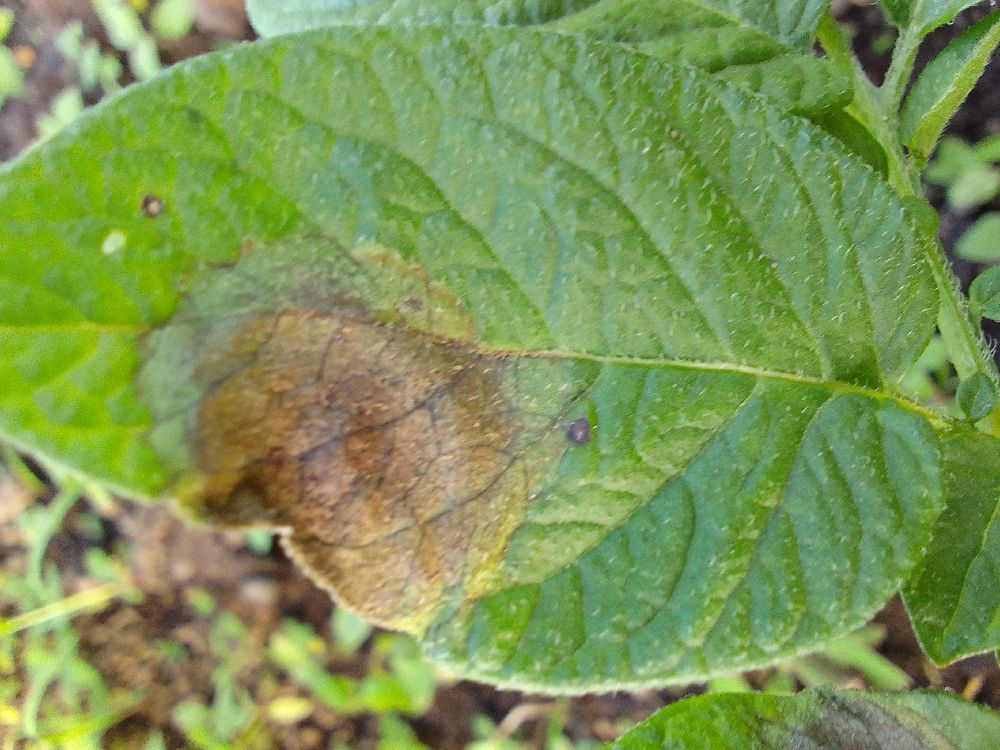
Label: Late blight